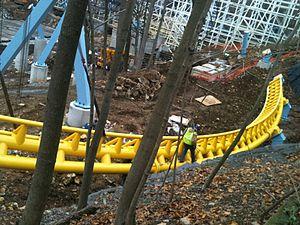
Skyrush sont des méga montagnes russes et des hyper montagnes russes du parc Hersheypark, situé à Hershey, en Pennsylvanie, aux États-Unis. Ce sont les douzièmes montagnes russes du parc, et les troisièmes construites par Intamin.
Hersheypark est un parc d'attractions situé à Hershey, en Pennsylvanie.